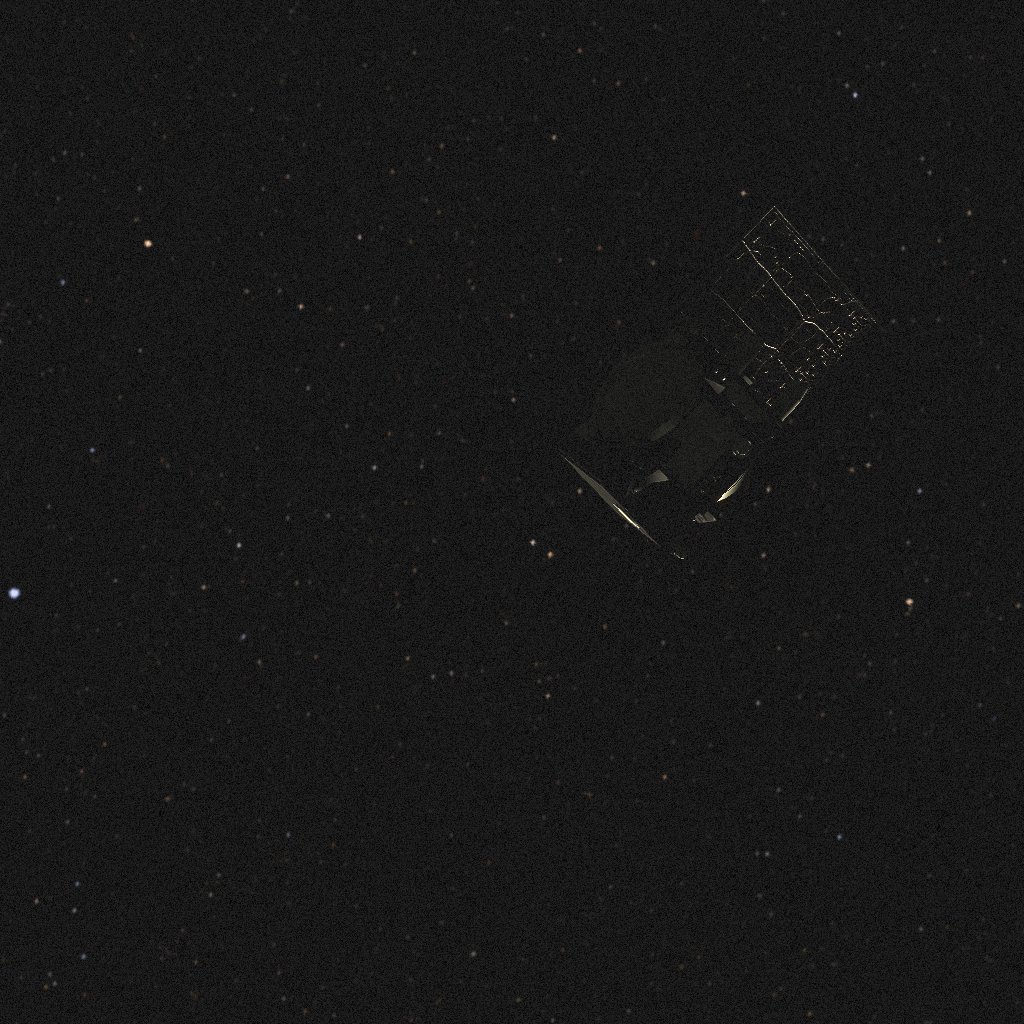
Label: proba_3_csc